Social behavior

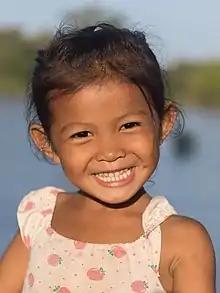
An example of a nonverbal behavior (facial expression, smile)

Behaviors that include any change in facial expression or body movement constitute the meaning of nonverbal behavior. Communicative nonverbal behavior include facial and body expressions that are intentionally meant to convey a message to those who are meant to receive it. Nonverbal behavior can serve a specific purpose (i.e. to convey a message), or can be more of an impulse/reflex. Paul Ekman, an influential psychologist, investigated both verbal and nonverbal behavior (and their role in communication) a great deal, emphasizing how difficult it is to empirically test such behaviors. Nonverbal cues can serve the function of conveying a message, thought, or emotion both to the person viewing the behavior and the person sending these cues.